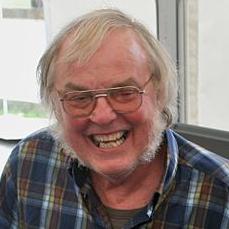
Age: 65